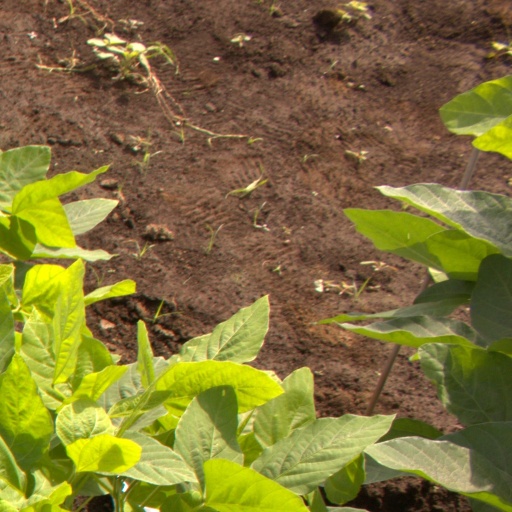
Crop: soybean